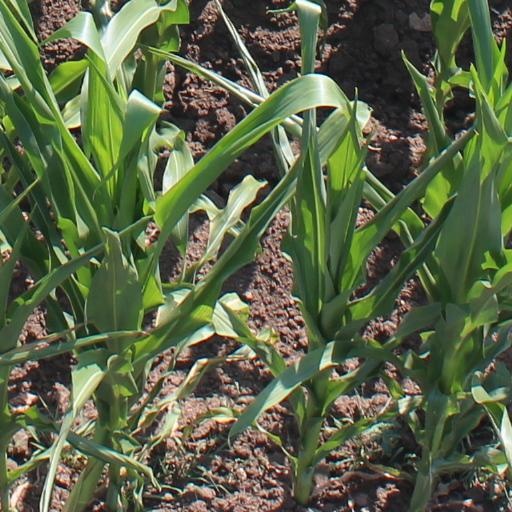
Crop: maize; corn